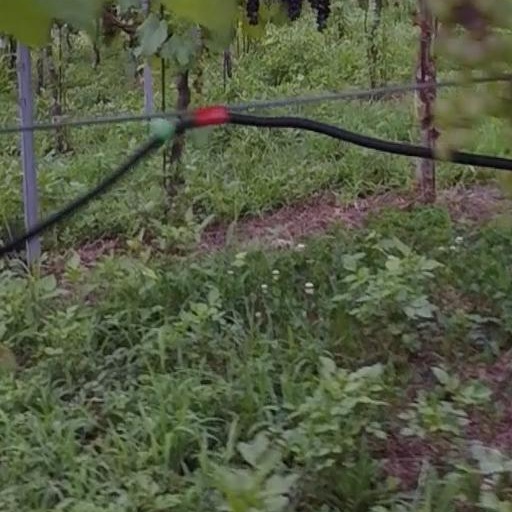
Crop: grape